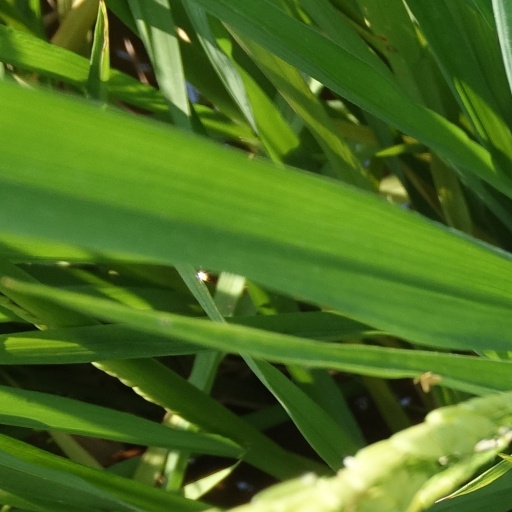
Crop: rice